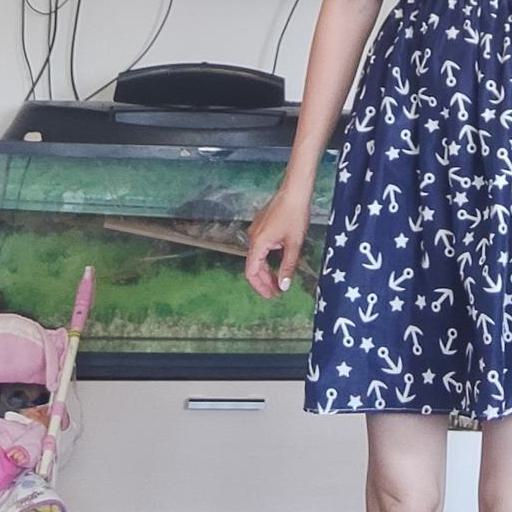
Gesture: no_gesture